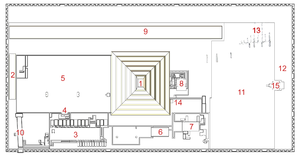
Djéser est le premier roi de la IIIᵉ dynastie et est également considéré comme le fondateur de l'Ancien Empire. Il succède à son père Khâsekhemoui et précède le roi Sanakht. Le roi, dont le nom de Djéser ne lui est pas contemporain, avait pour nom d'Horus Netjerikhet et fut le commanditaire de la première construction en pierre de grande taille : la Pyramide à degrés de Saqqarah.
Le complexe funéraire de Djéser, édifié sous le règne du roi Djéser, se situe à Saqqarah, en Égypte. Il est, dans l'histoire de l'architecture égyptienne, le second ouvrage édifié en pierre de taille. Il marque une évolution importante de l'architecture monumentale. En effet, le tombeau du roi prend, pour la première fois et après de multiples modifications, la forme d'une pyramide. Cette innovation marque la naissance d'un nouveau type de sépulture. Les éléments cultuels ainsi que l'enceinte à redans représentent l'aboutissement d'une architecture évoluant depuis la IIᵉ dynastie.